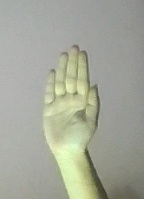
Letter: seen